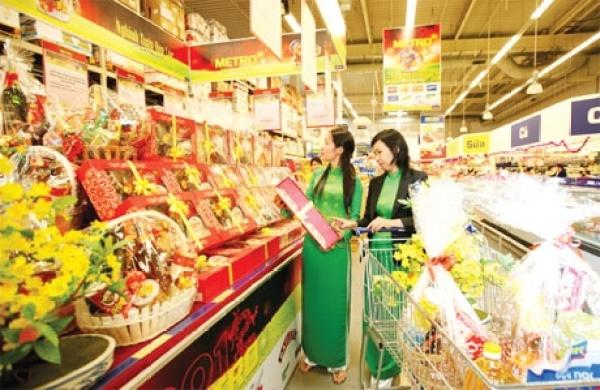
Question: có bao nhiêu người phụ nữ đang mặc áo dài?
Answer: có một người phụ nữ đang mặc áo dài